Unruhe

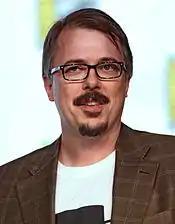
Vince Gilligan's writing received positive reviews, with comparisons to his prior episode "Pusher" being made.

"Unruhe" premiered on the Fox network on October 27, 1996. This episode earned a Nielsen rating of 11.7, with an 18 share, meaning that roughly 11.7 percent of all television-equipped households, and 18 percent of households watching television, were tuned in to the episode. It was viewed by 19.10 million people. This episode was broadcast out of order in the series' production schedule as once the producers of the show knew that they would be moving to Sundays starting with the fourth episode of the season, they decided to push this episode back, feeling that it would be an excellent representative of the show for its first Sunday night episode and a better representative than the fourth episode of the season filmed, "Teliko".